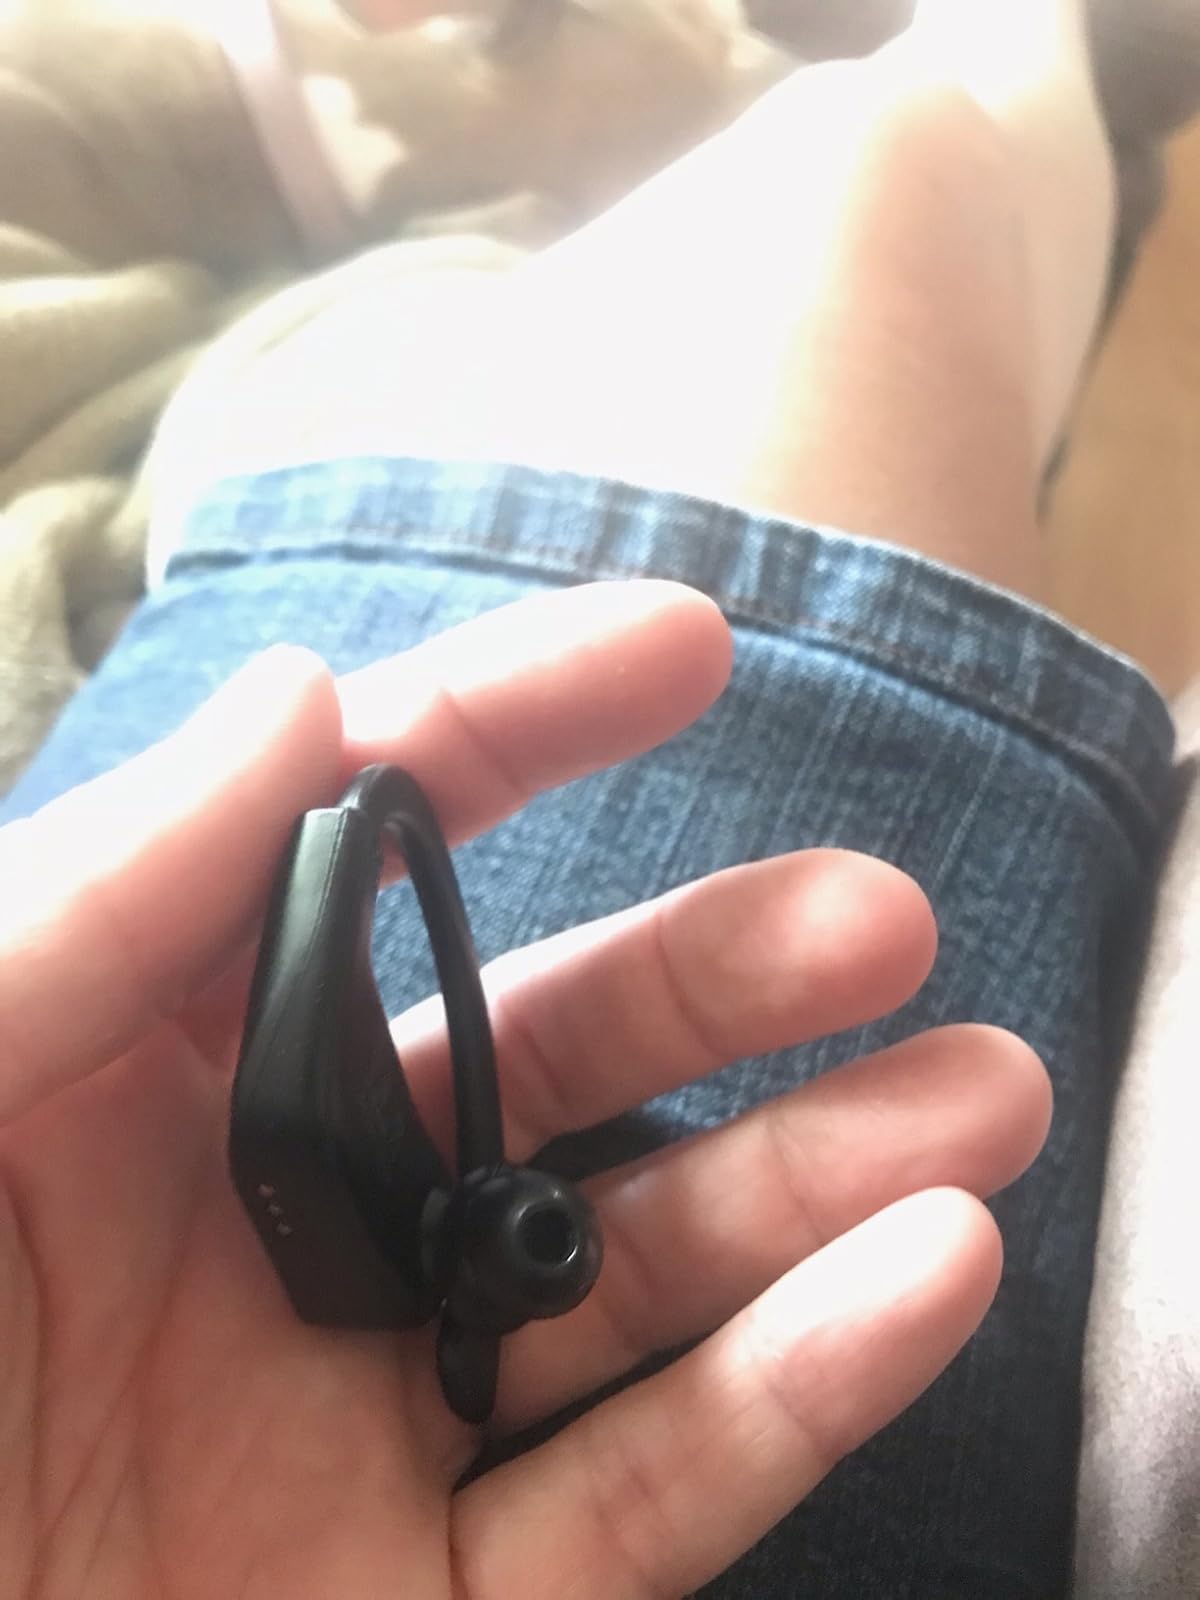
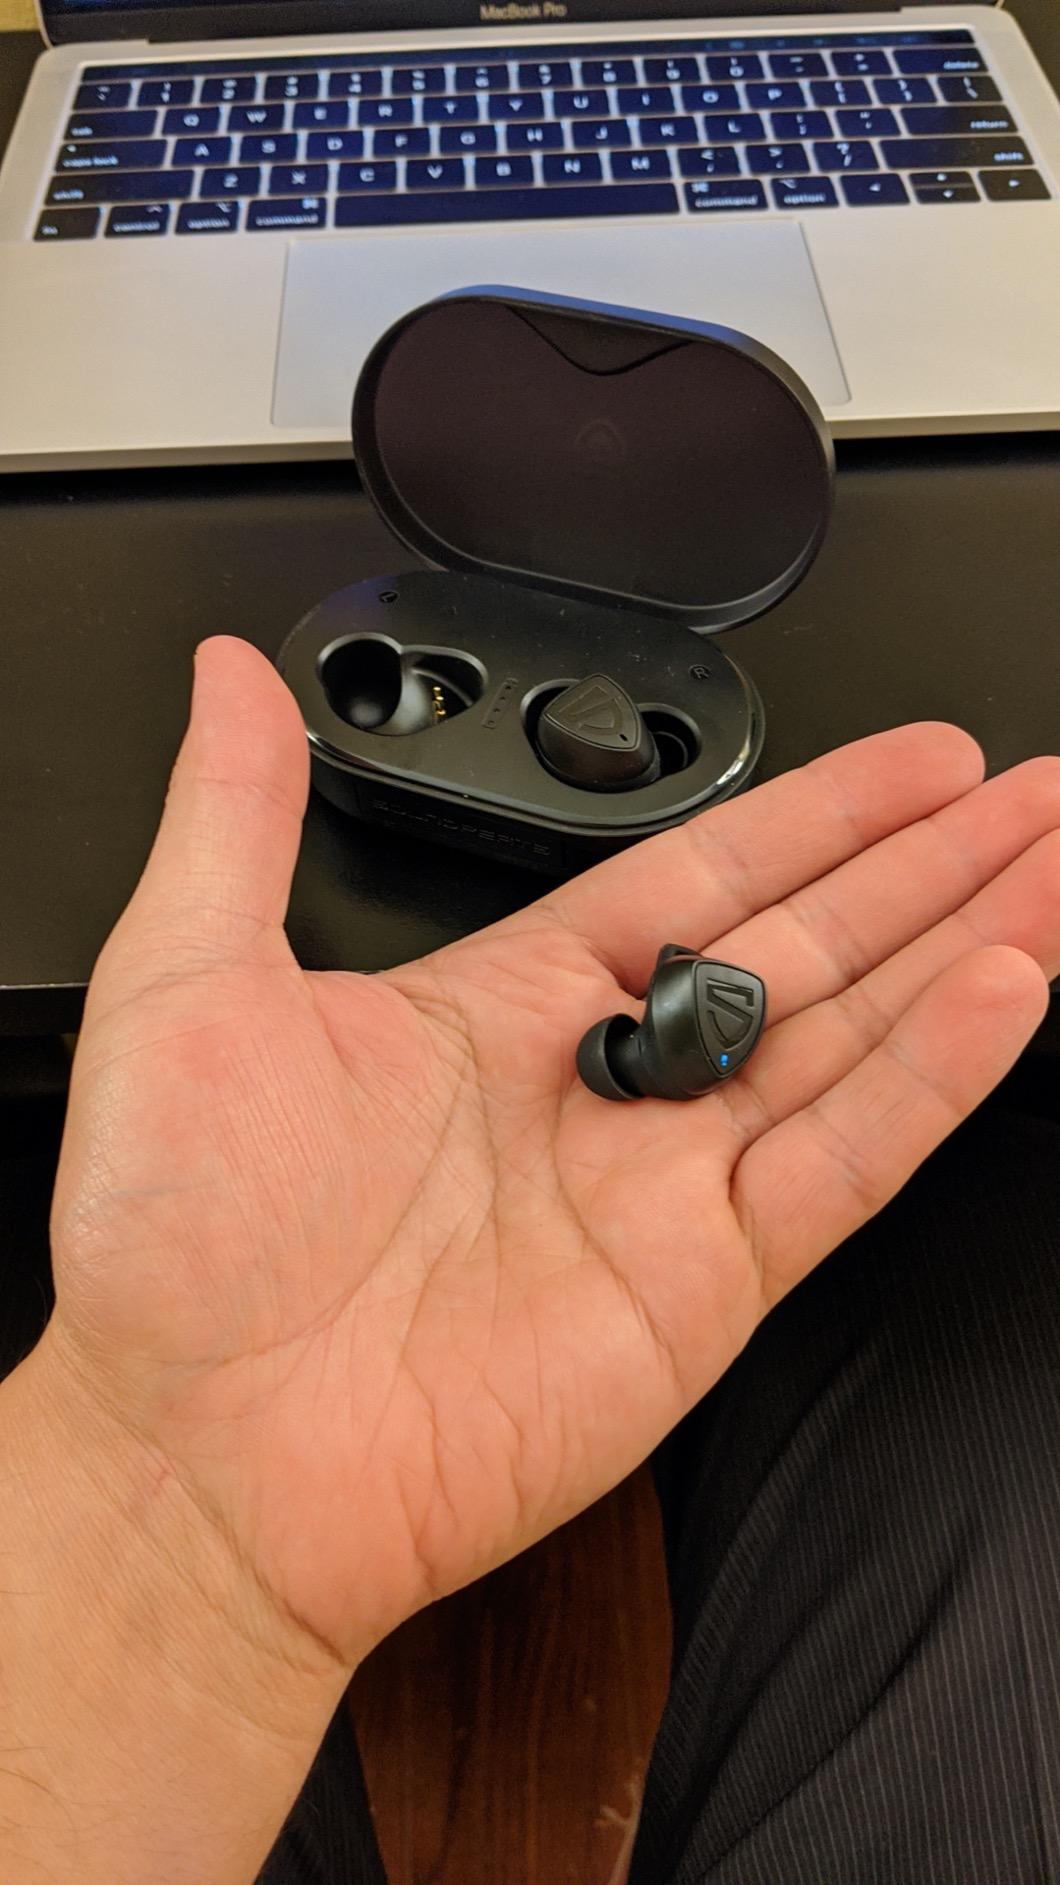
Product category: earbuds
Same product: no